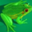
Label: frog